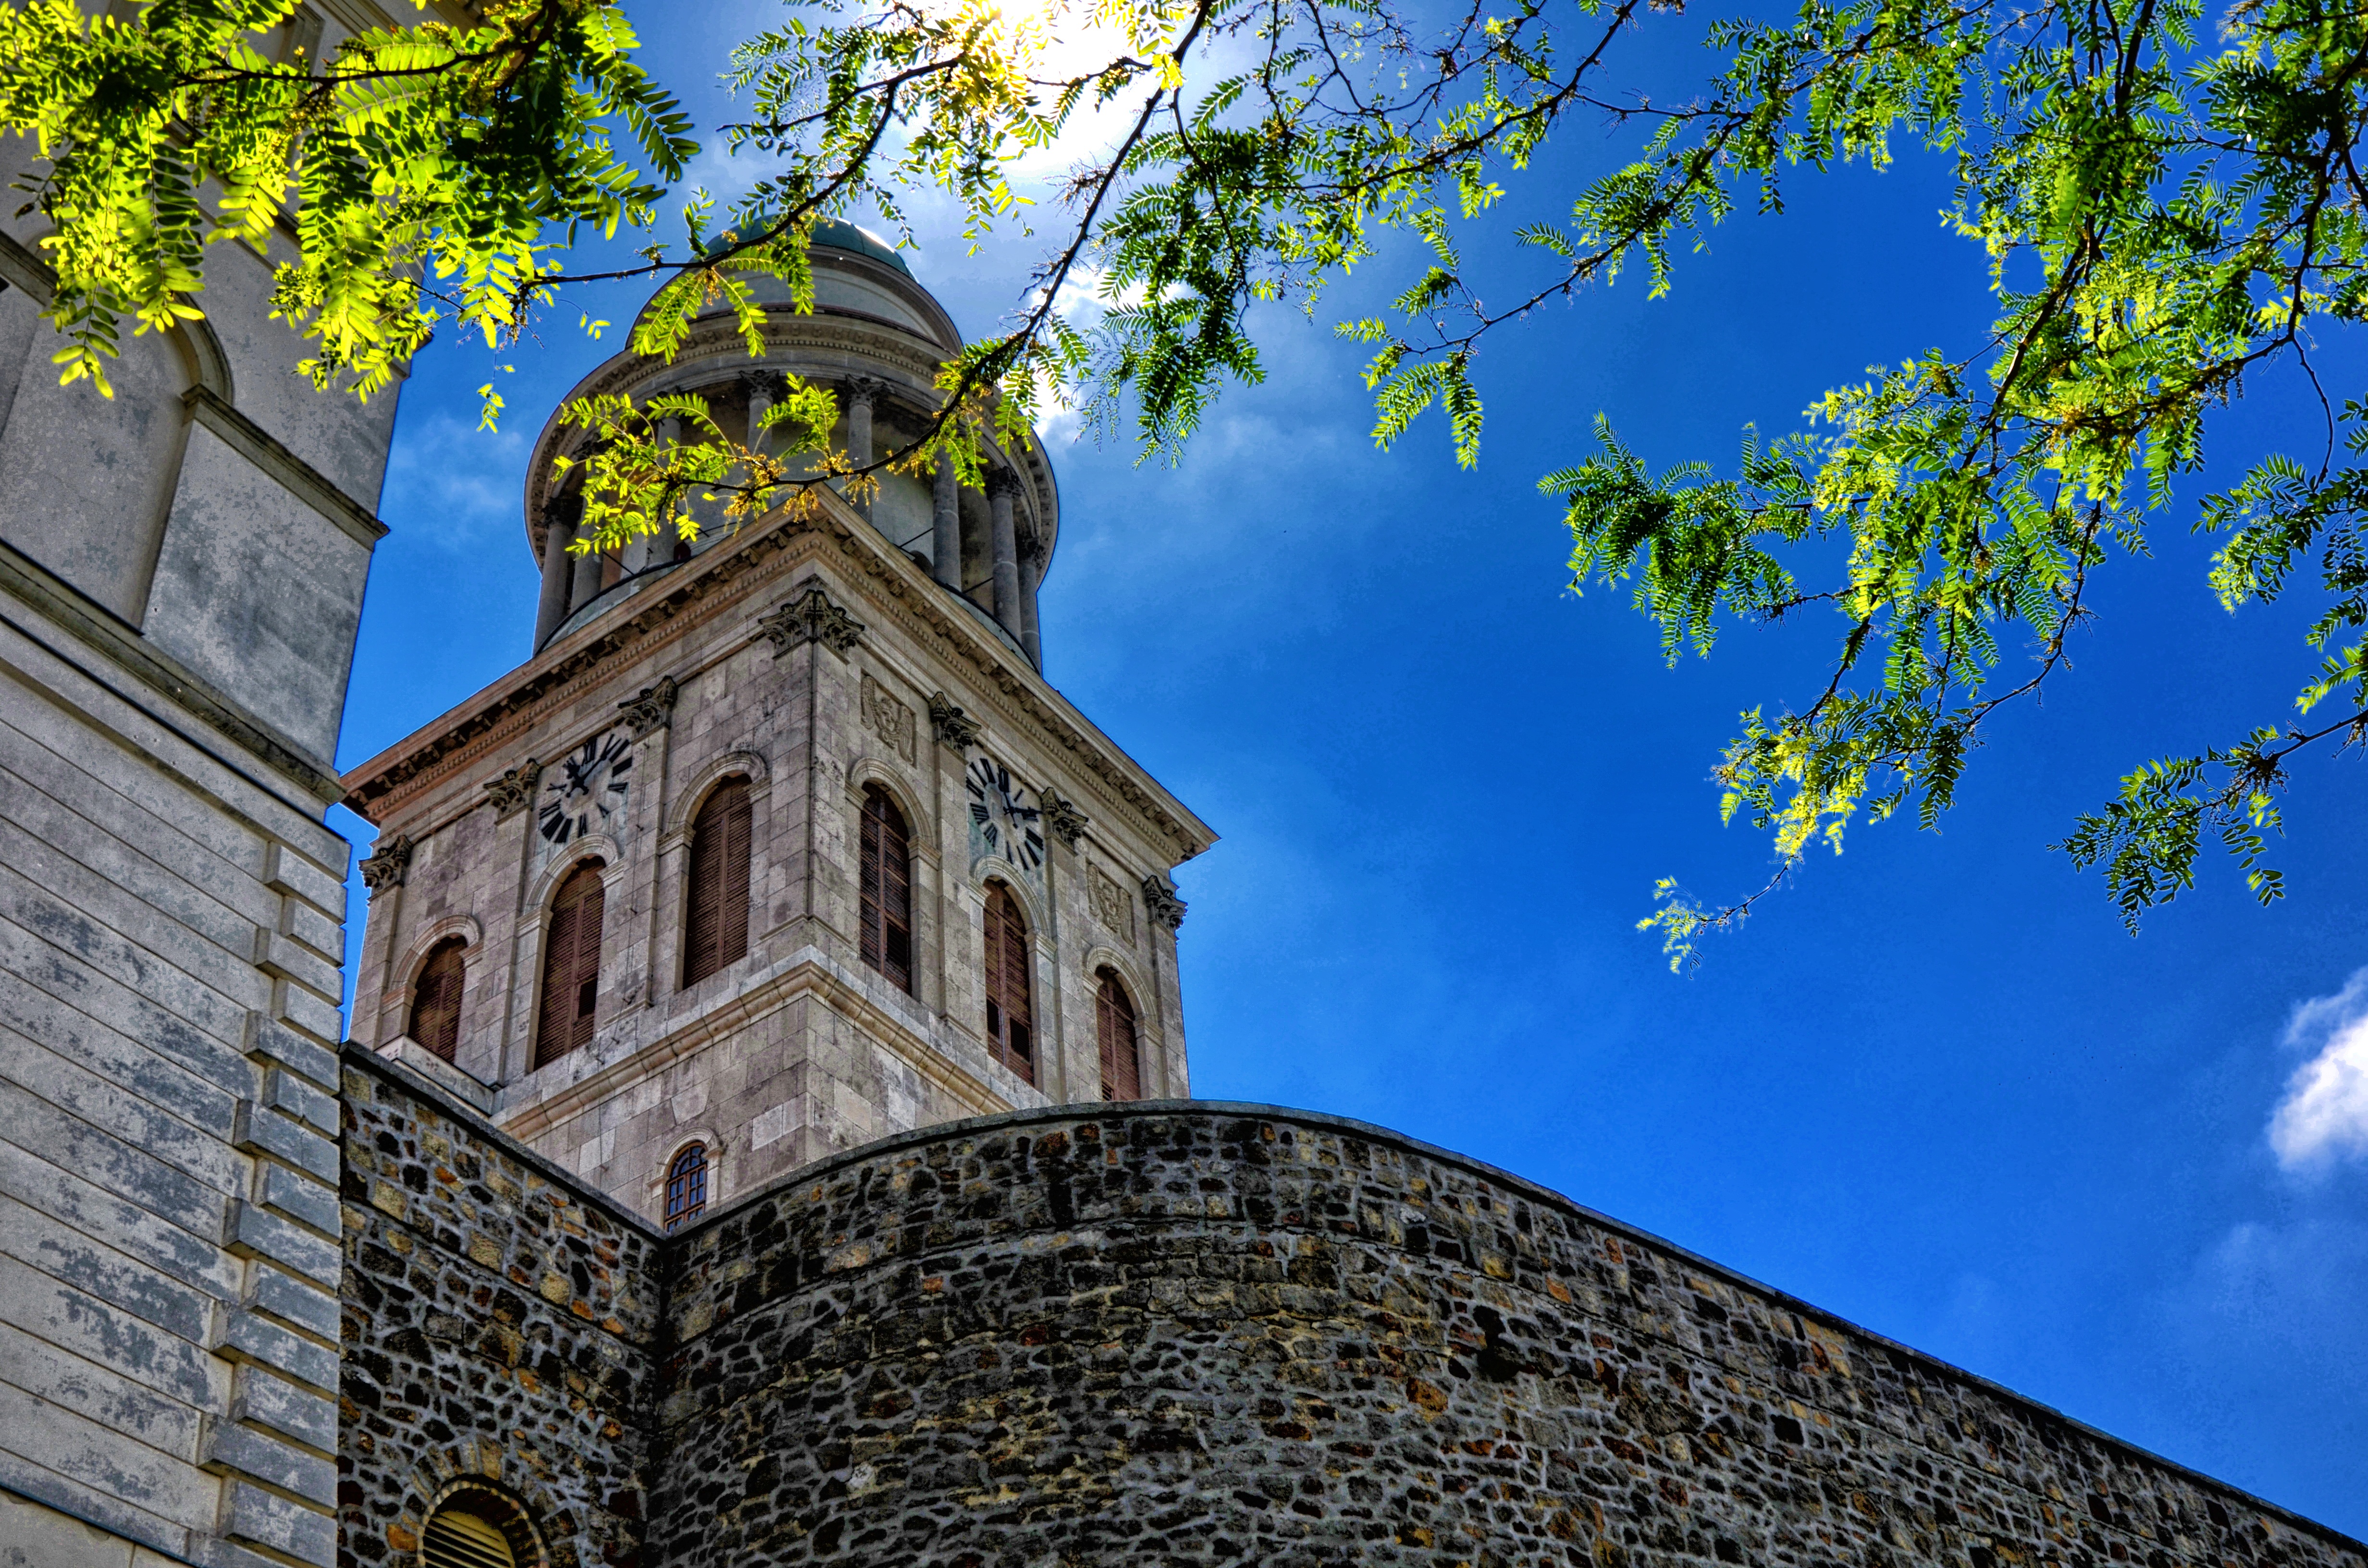
tree, house, building, autumn, landmark, facade, church, chapel, place of worship, high school, pannonhalma, benedictine abbey